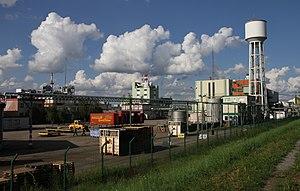
Port de Lauterbourg